Château de Dampierre

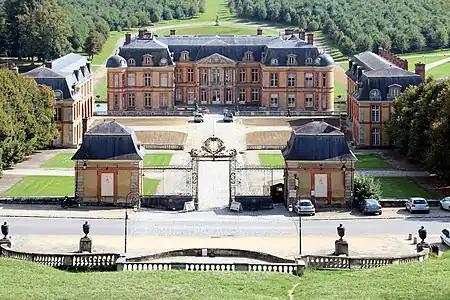
Château de Dampierre: domesticated Baroque at the centre of Louis XIV's inner circle

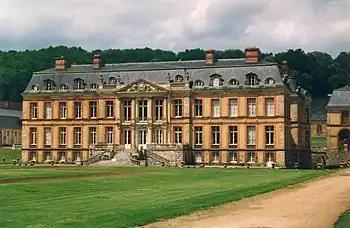
Another view of the château

The Château de Dampierre is a château in Dampierre-en-Yvelines, in the "Vallée de Chevreuse", France.